Birgit Meyer

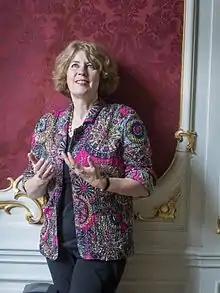
Birgit Meyer (2015)

Birgit Meyer (born 21 March 1960) is a German professor of religious studies at Utrecht University.